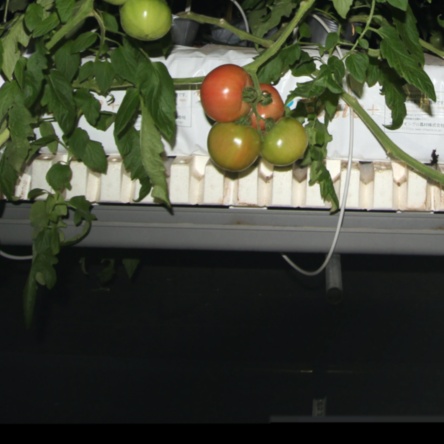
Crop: tomato